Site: brandenburg
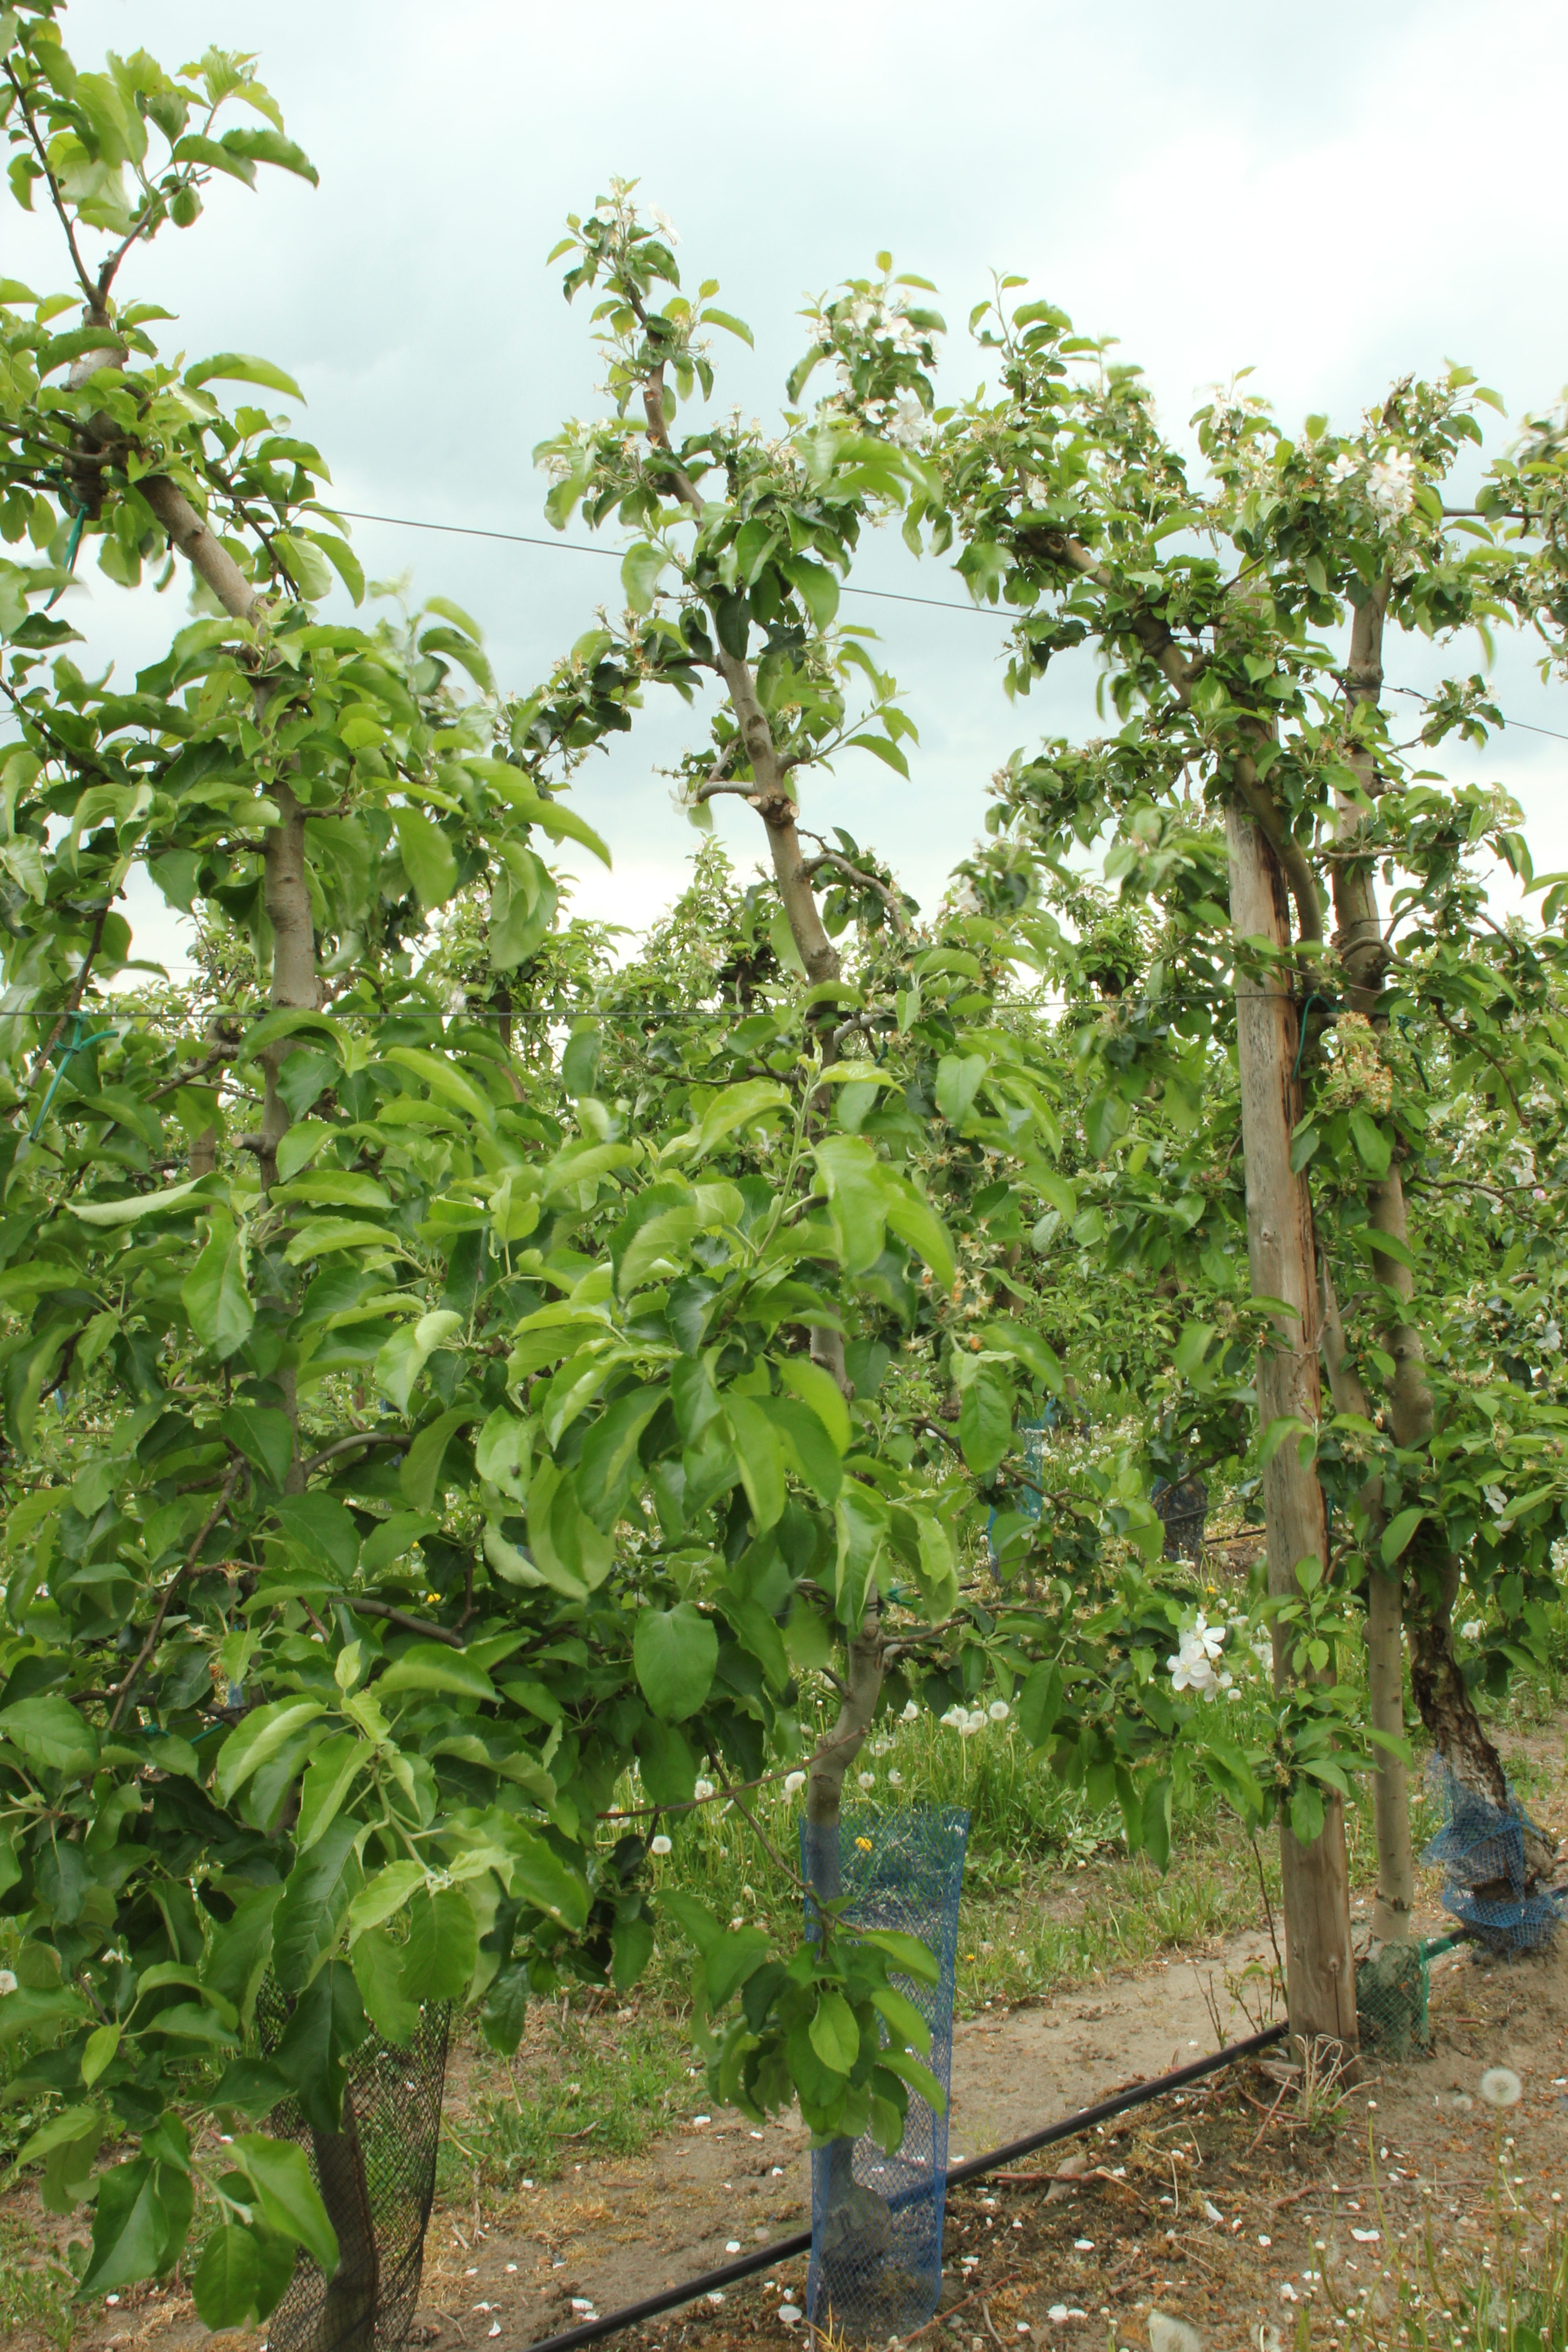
Growth stage (BBCH 67): Flowering